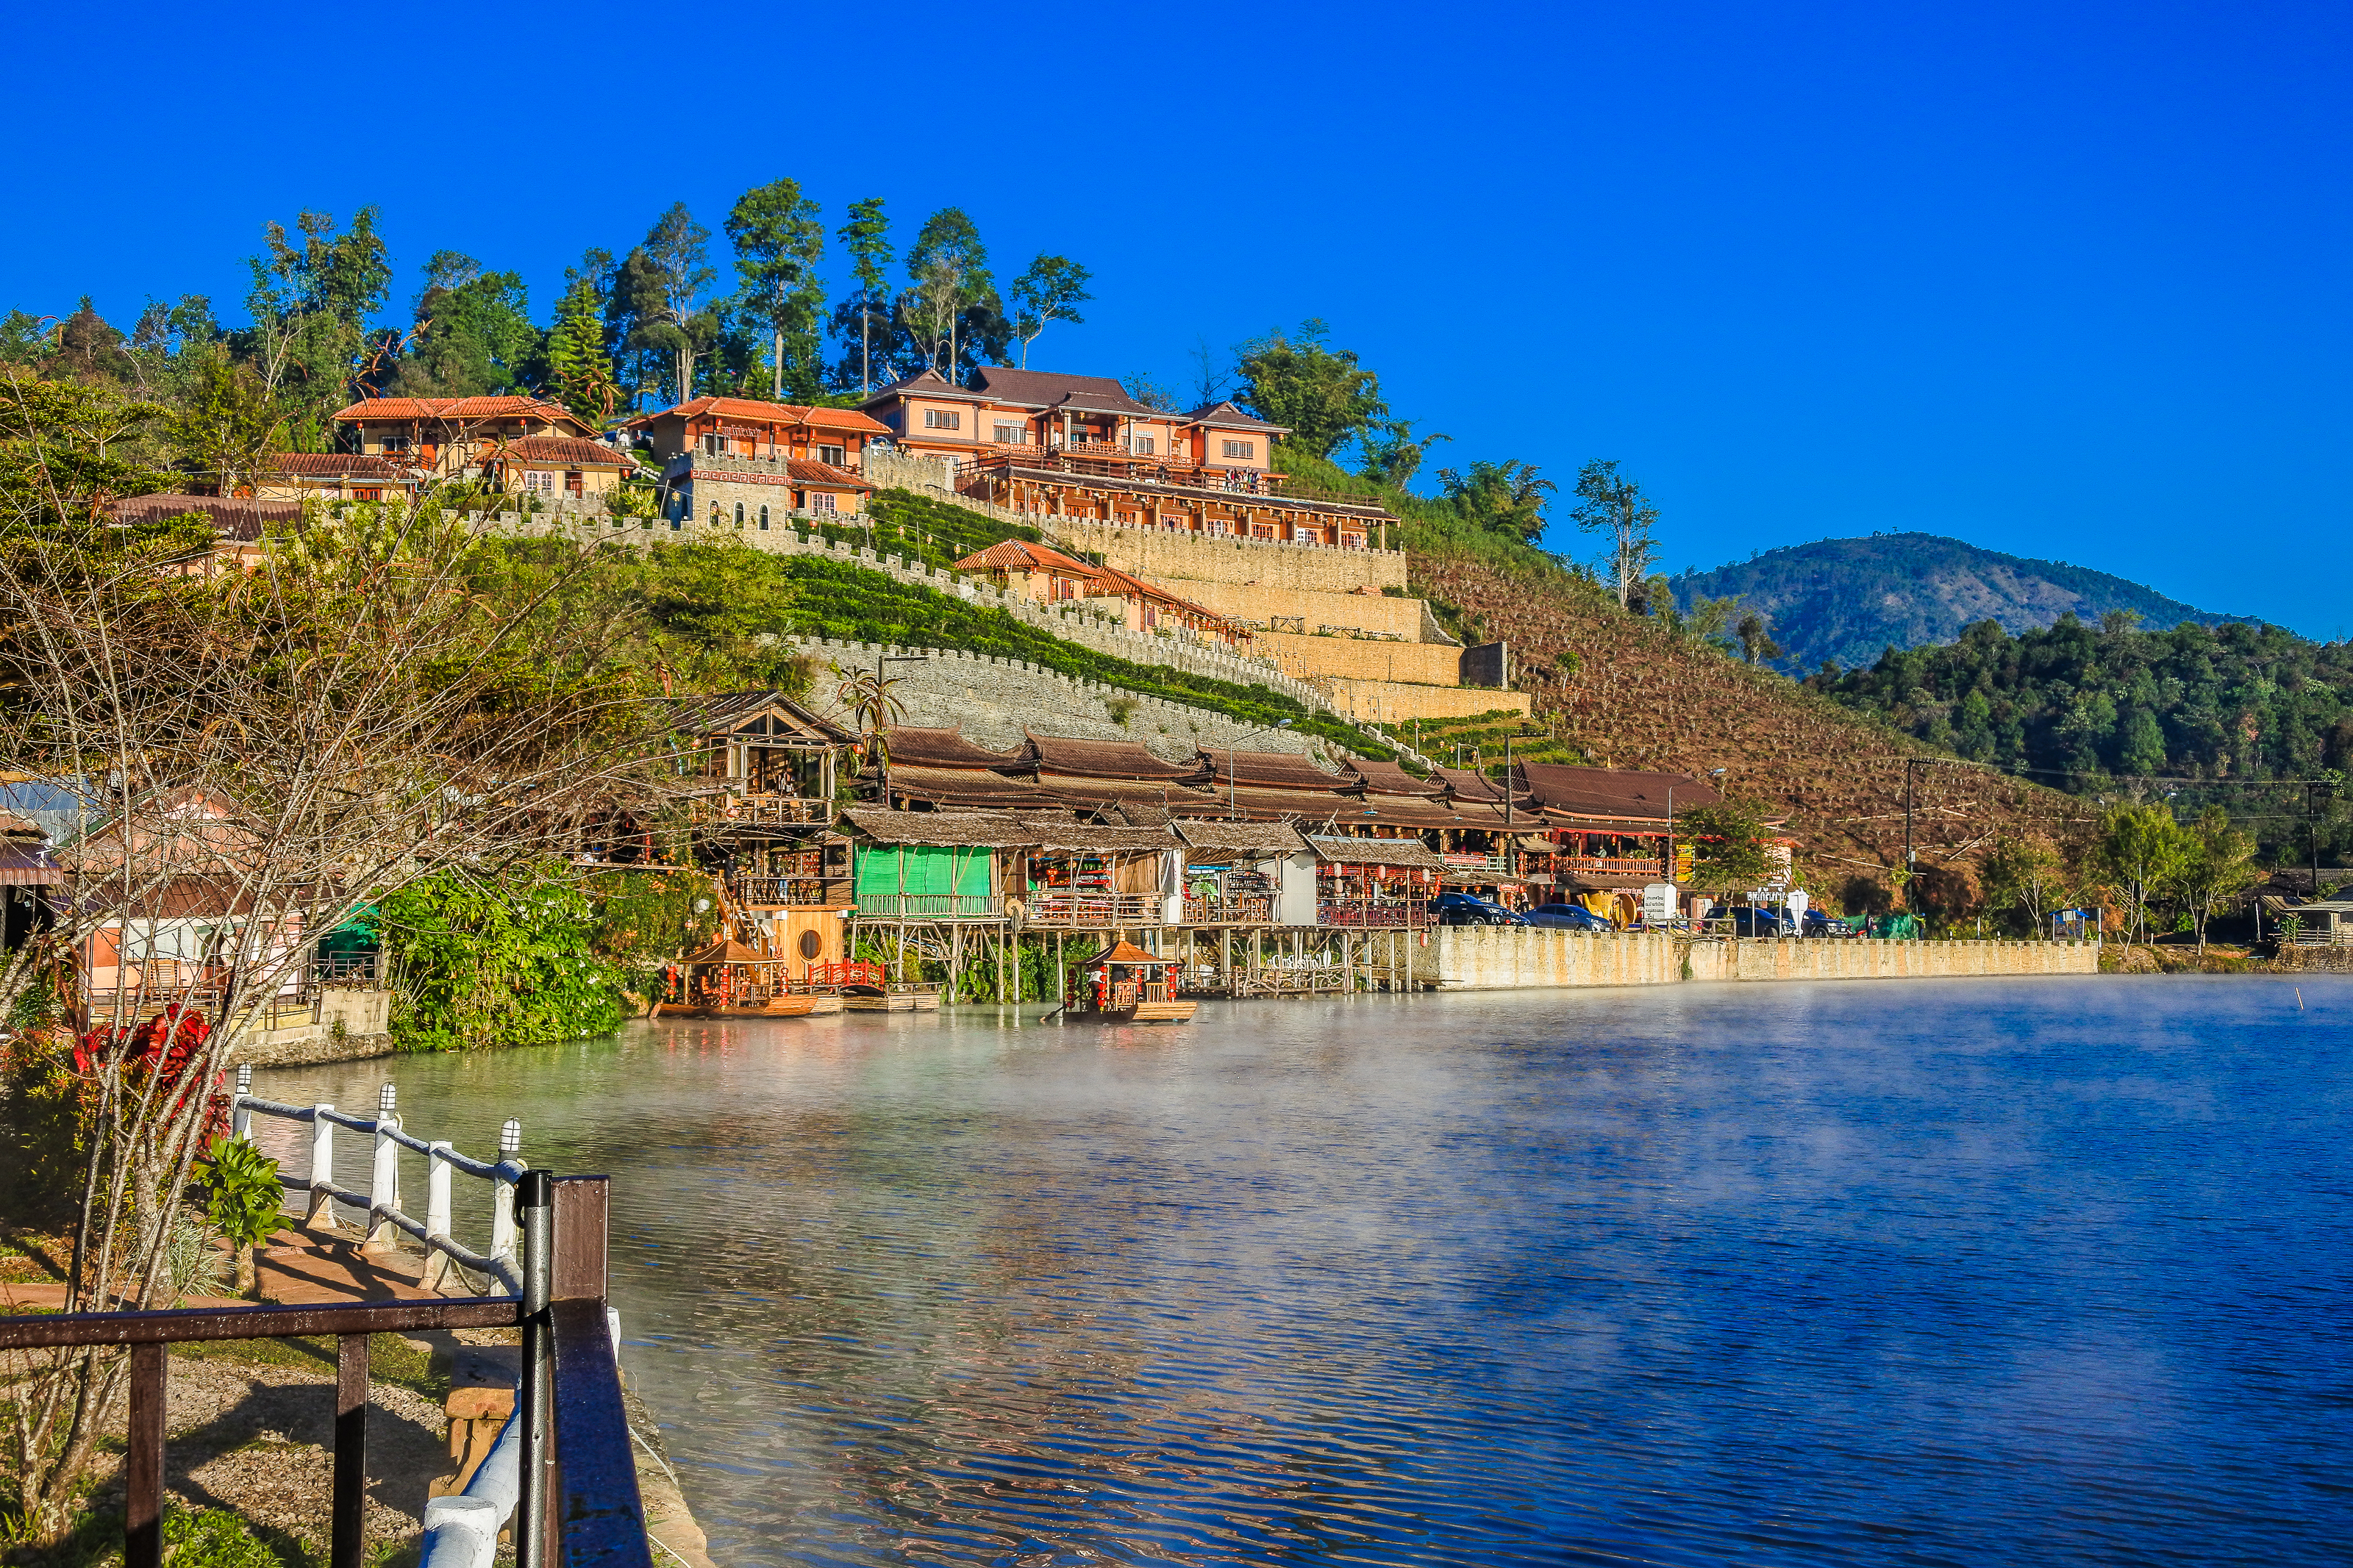
forest, shadow, traveler, sunshine, magnificent, cold, holiday, ban, mist, summer, settlement, mae, beautiful, chinese, tea, mountain, view, son, romantic, design, thailand, national, sunny, village, day, park, sky, green, journey, natural, wallpaper, nature, relax, cool, tree, thai, water, hmong, hong, sunlight, field, light, background, river, travel, lake, landscape, fog, water resources, reservoir, tourism, waterway, leisure, architecture, hill station, tourist attraction, vacation, city, bank, watercourse, resort, sea, hill, reflection, coast, building, national park, nonbuilding structure, bay